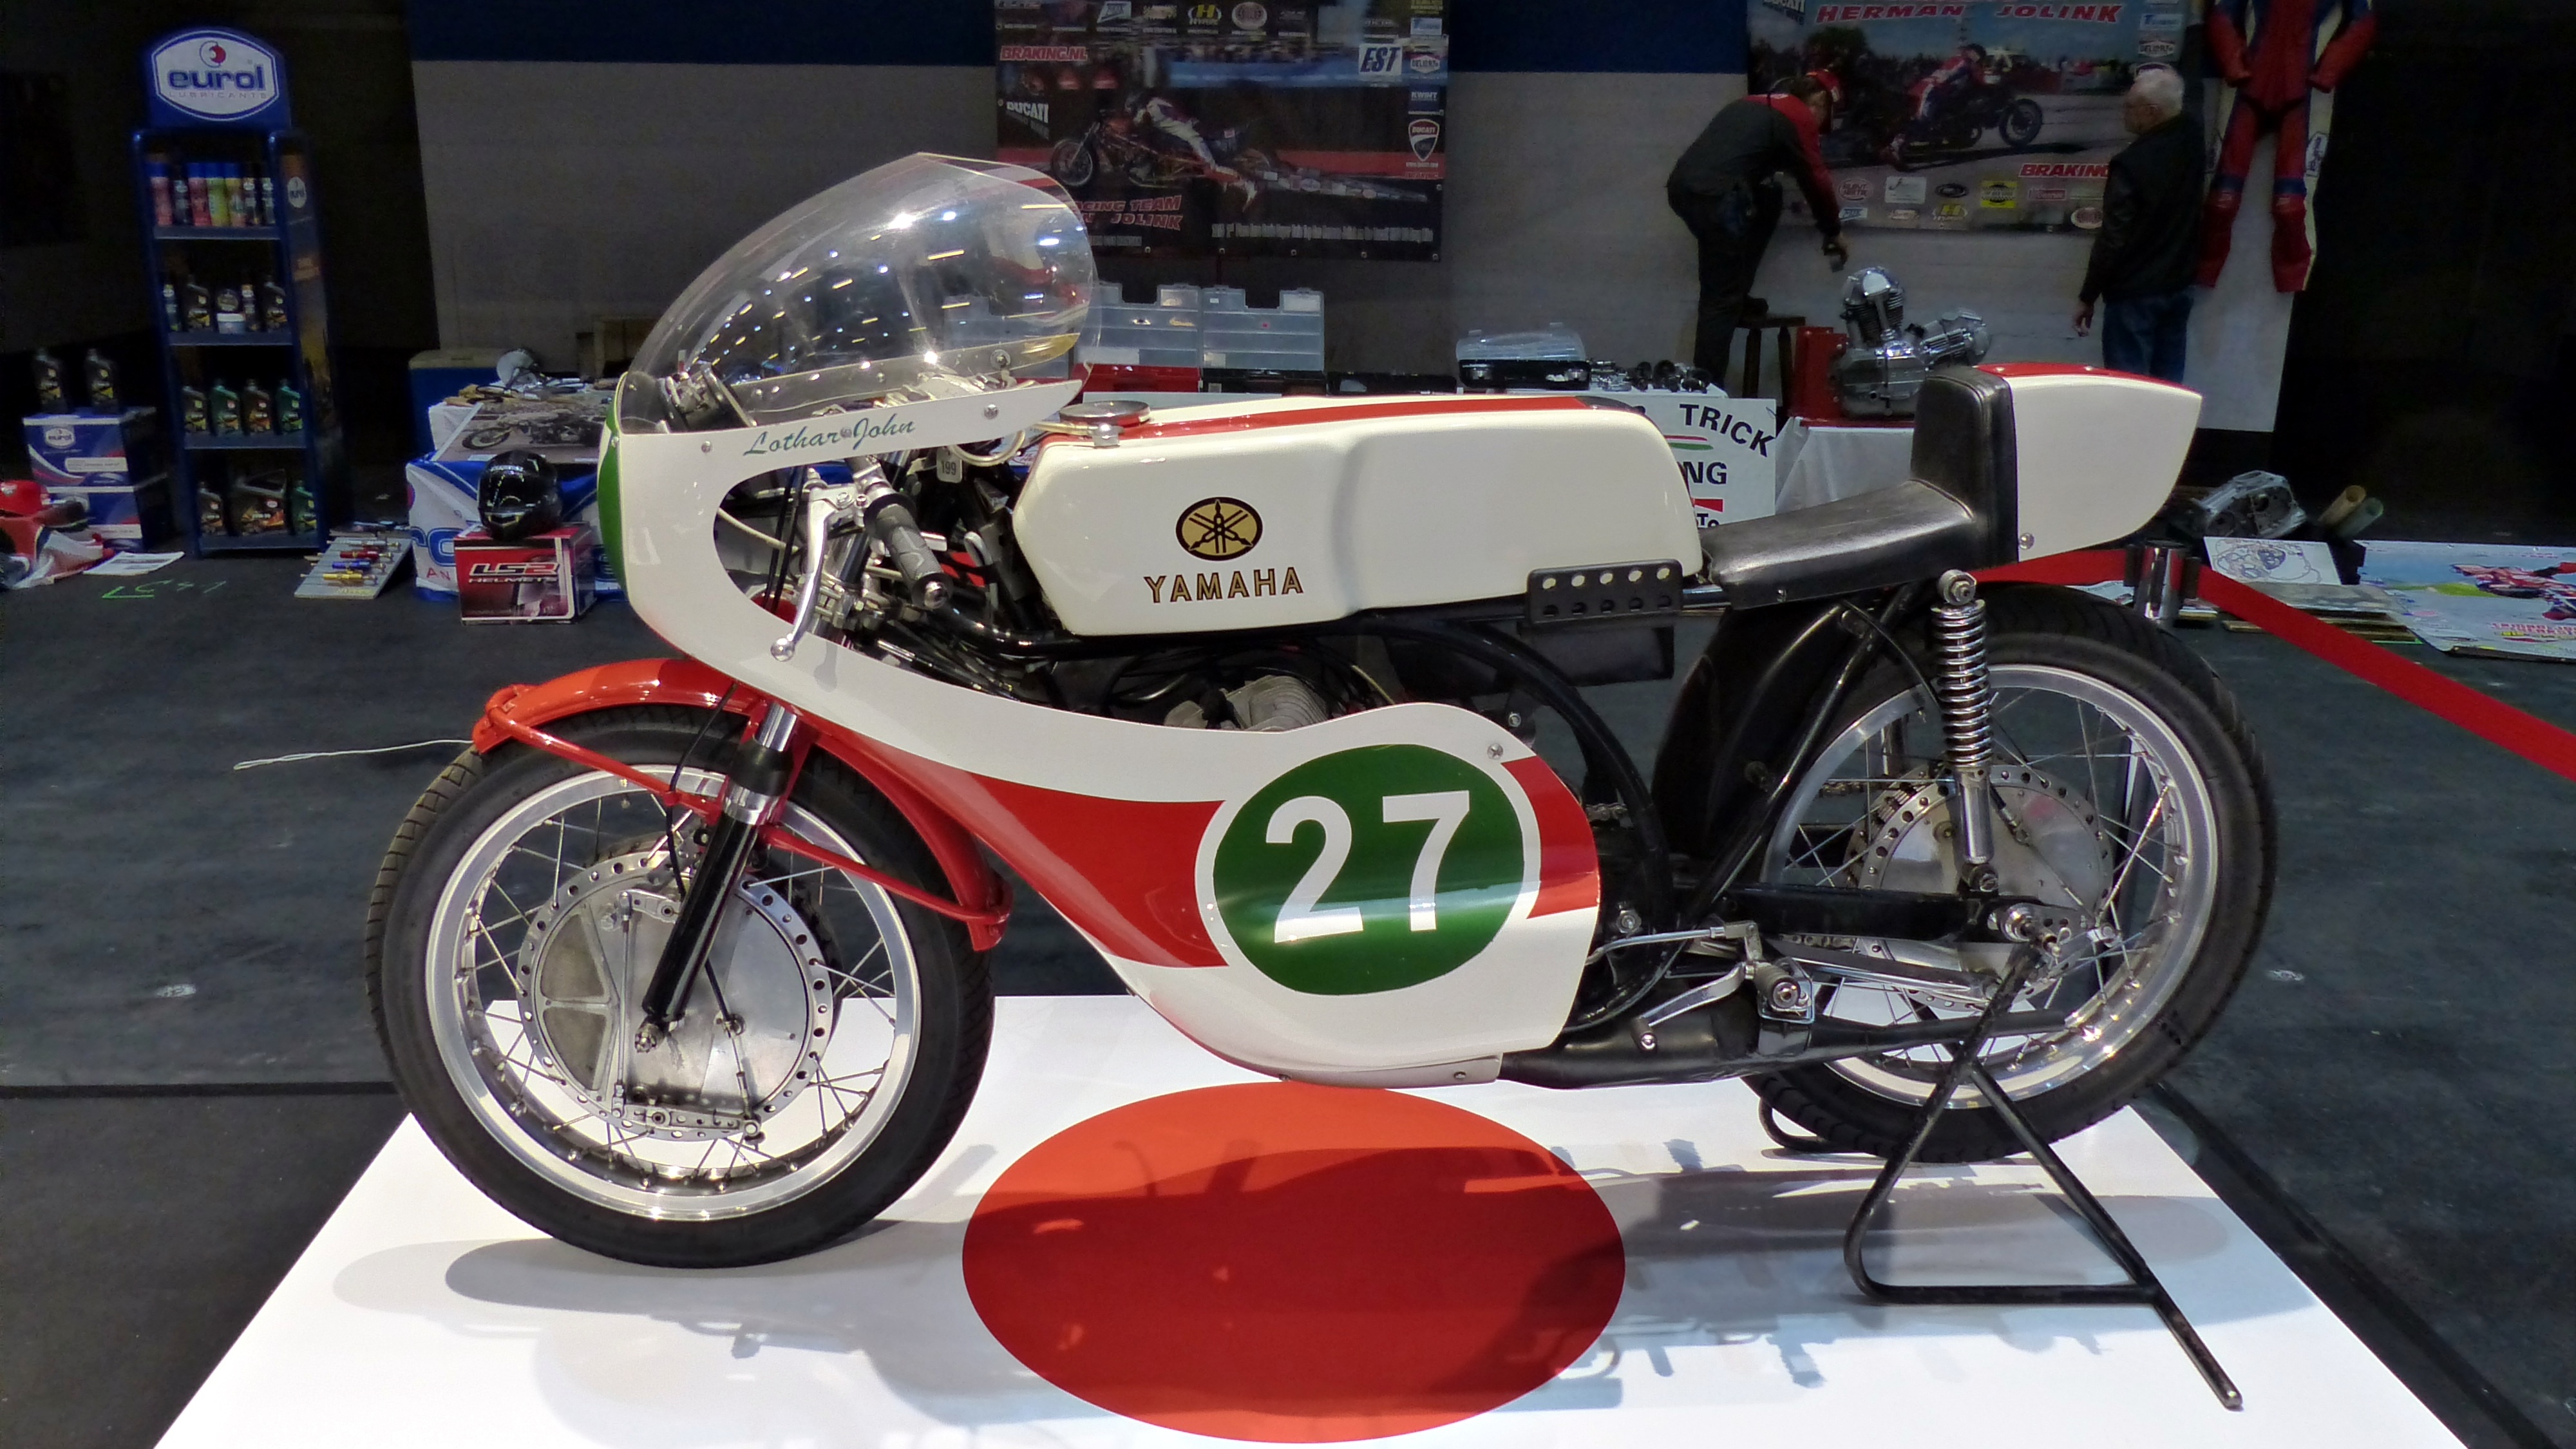
car, wheel, bicycle, vehicle, motorcycle, motor vehicle, racing, oldtimer, race track, exhibition, fair, motorcycling, old motorcycle, auto show, land vehicle, automobile make, automotive design, motorcycle speedway